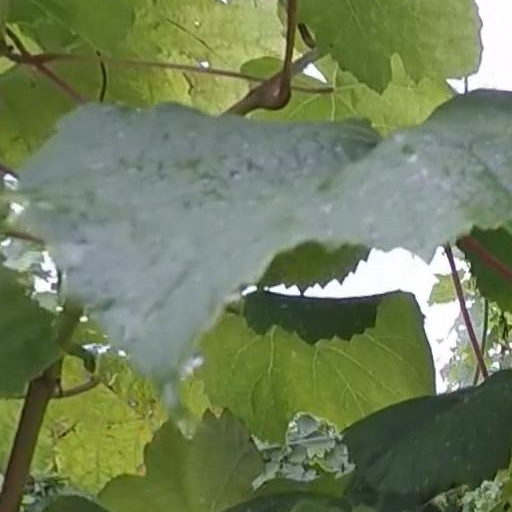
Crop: grape